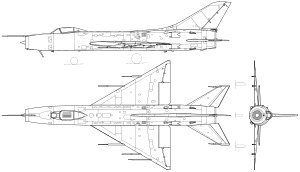
Sukhoj Su-9 / Design
Sukhoi Su-9
Sukhoj Su-9 er et en-motorers missilbevæbnet altvejrs-jager udviklet af det sovjetiske flydesign-bureau Sukhoj.